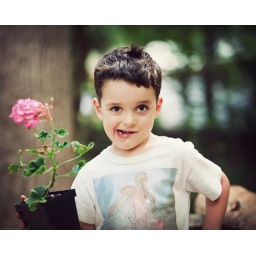
Hey Dad... you know that big screen TV in the bedroom...